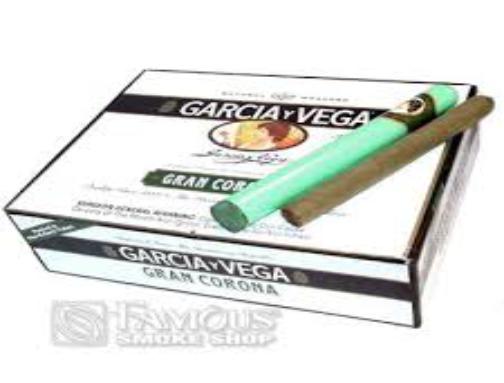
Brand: Garcia Y Vega
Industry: Others